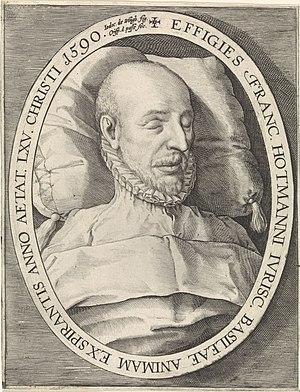
François Hotman, né à Paris le 23 août 1524 et mort à Bâle le 12 février 1590, est un jurisconsulte et un écrivain polémiste français connu pour son engagement dans le calvinisme.